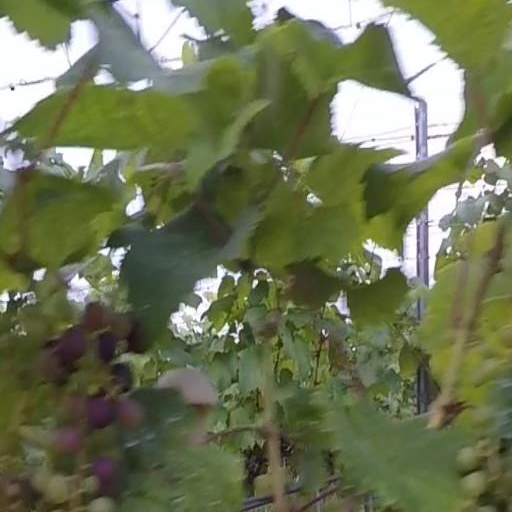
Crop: grape